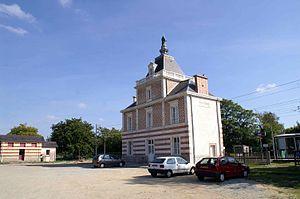
Façade ""ville"" de la gare, le bâtiment voyageur est maintenant un immeuble d'habitation social, l'entrée de l'arrêt est située à droite du bâtiment. Le petit bâtiment d'origine est également une habitation."
La liste des gares du Morbihan recense de manière exhaustive les gares ferroviaires et haltes ferroviaires situées dans le département français du Morbihan. Les lignes sur lesquelles elles sont situées et leurs années d'ouverture, ainsi que, le cas échéant, leur année de fermeture, sont également précisées.
La gare Sainte-Anne, dite aussi gare de Sainte-Anne-d'Auray ou gare Sainte-Anne-en-Pluneret, est une gare ferroviaire française de la ligne de Savenay à Landerneau, située sur le territoire de la commune de Pluneret, à trois kilomètres de Sainte-Anne-d'Auray, dans le département du Morbihan, en région Bretagne.